Breast

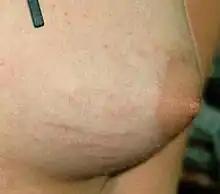
Breast with visible stretch marks

The breast is an apocrine gland that produces the milk used to feed an infant. The nipple of the breast is surrounded by the areola (nipple-areola complex). The areola has many sebaceous glands, and the skin color varies from pink to dark brown. The basic units of the breast are the terminal duct lobular units (TDLUs), which produce the fatty breast milk. They give the breast its offspring-feeding functions as a mammary gland. They are distributed throughout the body of the breast. Approximately two-thirds of the lactiferous tissue is within 30 mm of the base of the nipple. The terminal lactiferous ducts drain the milk from TDLUs into 4–18 lactiferous ducts, which drain to the nipple. The milk-glands-to-fat ratio is 2:1 in a lactating woman, and 1:1 in a non-lactating woman. In addition to the milk glands, the breast is also composed of connective tissues (collagen, elastin), white fat, and the suspensory Cooper's ligaments. Sensation in the breast is provided by the peripheral nervous system innervation by means of the front (anterior) and side (lateral) cutaneous branches of the fourth-, fifth-, and sixth intercostal nerves. The T-4 nerve (Thoracic spinal nerve 4), which innervates the dermatomic area, supplies sensation to the nipple-areola complex.